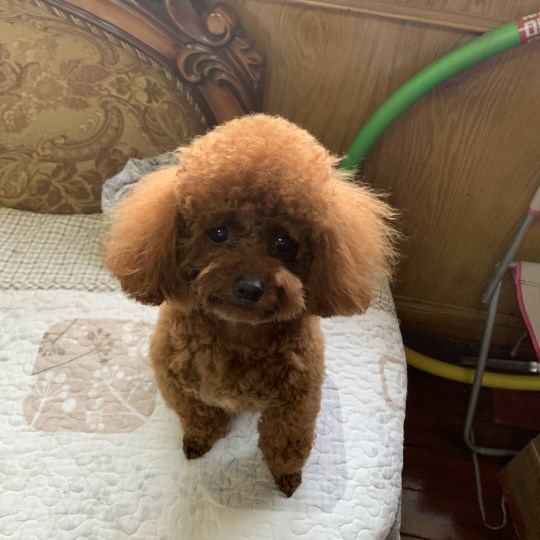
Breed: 7449-n000128-teddy